Glimmande nymf

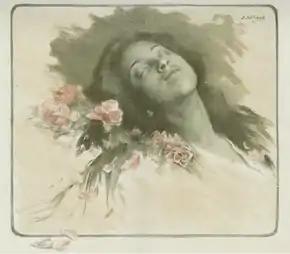
Romanticised painting of a sleeping woman

Britten Austin describes the song as "A lovely night-piece, its exquisite delicacy is best appreciated when considered against the background of its hushed and fragile music." He suggests that although the song names the "nymph" as "Caisa Lisa", "one cannot but feel" that the real heroine is Ulla Winblad, who is for example called a nymph in epistle 28. The real Ulla, Maja-Stina Kiellström, aged 27 in June 1771, had become famous as a sexy figure in Bellman's epistles, making her close to unmarriageable, so Bellman found a job for her fiancé, Eric Nordström, and the couple were able to marry.